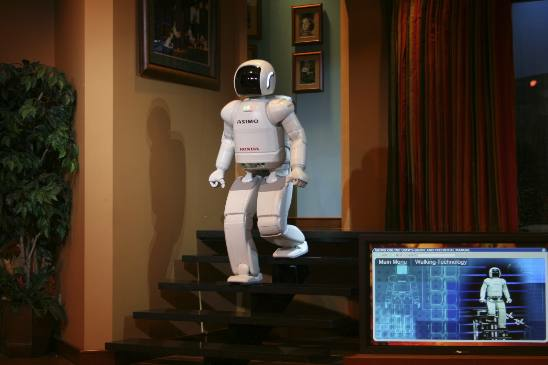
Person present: No